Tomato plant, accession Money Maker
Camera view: tilt-top (135 deg); turntable rotation: 30 degrees
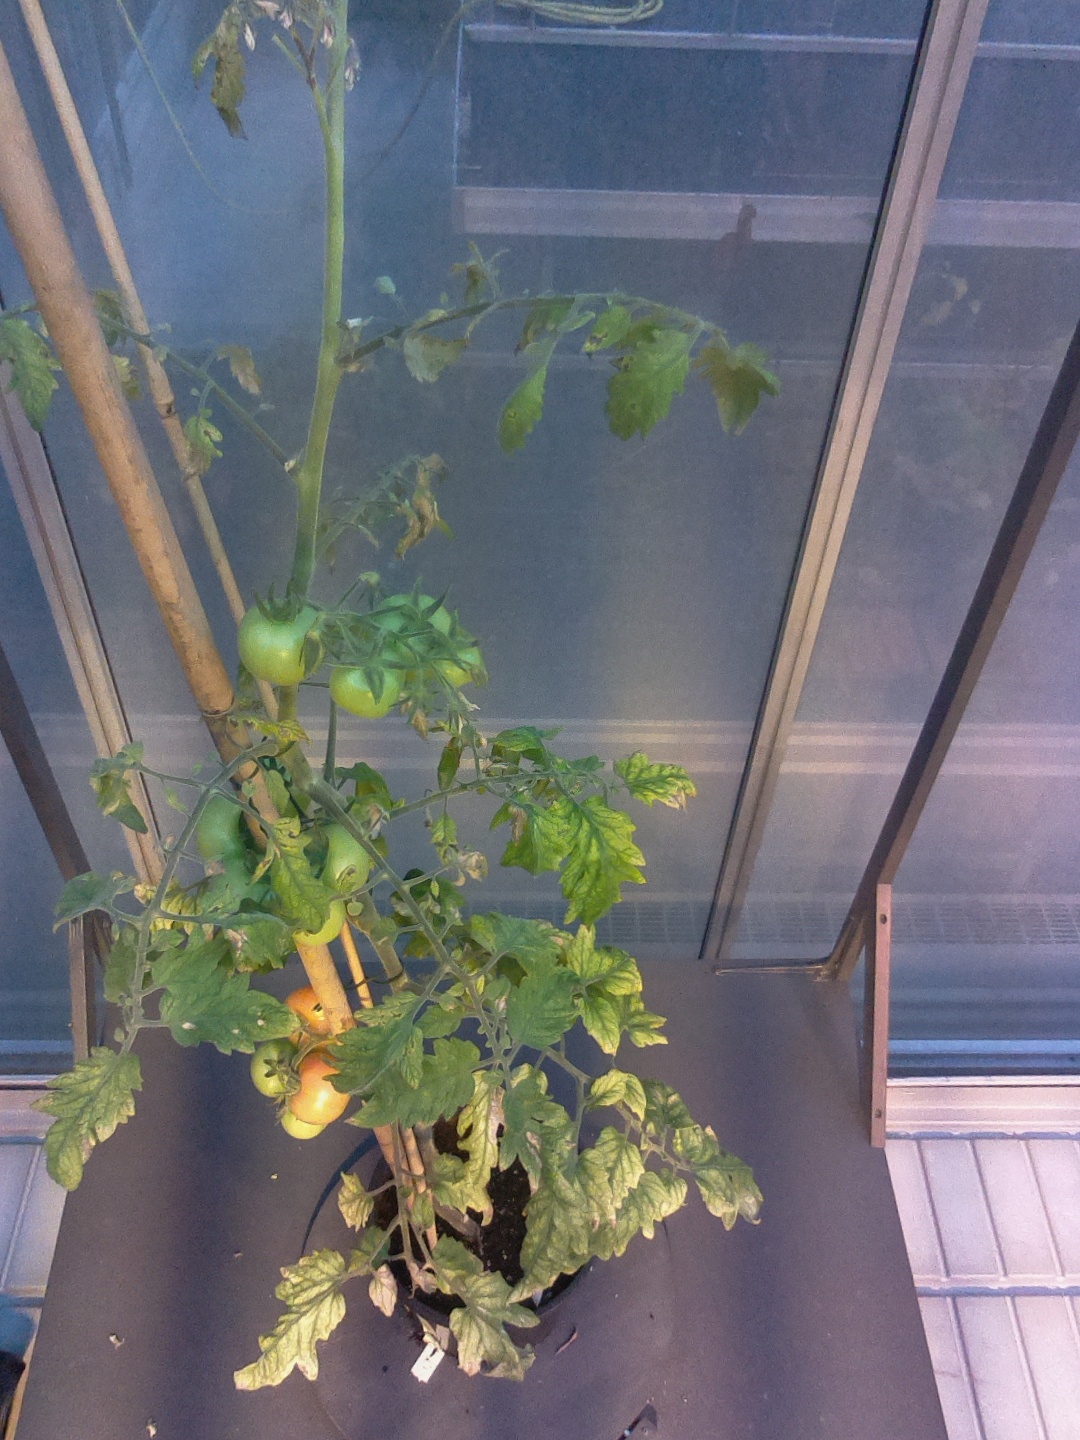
BBCH growth stage 80: fruits start showing typical ripe color (orange -> red)